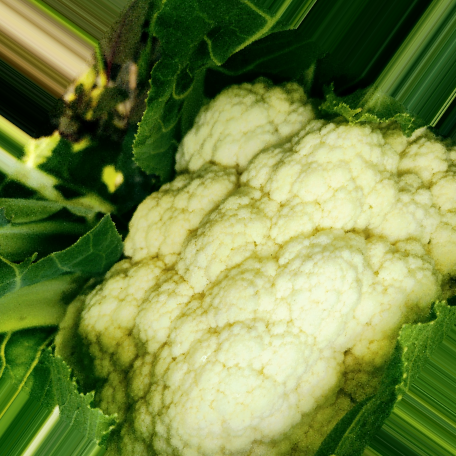
Label: Disease Free